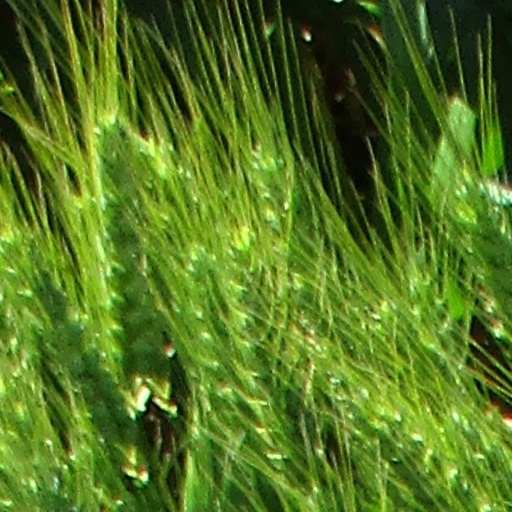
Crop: wheat